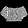
Label: Shirt